Tourism in the United States

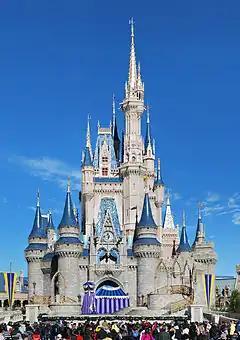
Walt Disney World's Magic Kingdom in Bay Lake, Florida is the most visited theme park in the world. In 2016, Orlando, Florida was the most visited destination in the United States, and continues to be one of the most visited destinations in the world.

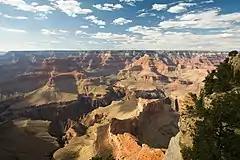
The Grand Canyon of Arizona attracts approximately 4.41 million visitors annually.

In the United States, tourism is a large industry that serves millions of international and domestic tourists yearly. Foreigners visit the U.S. to see natural wonders, cities, historic landmarks, and entertainment venues. Americans seek similar attractions, as well as recreation and vacation areas.